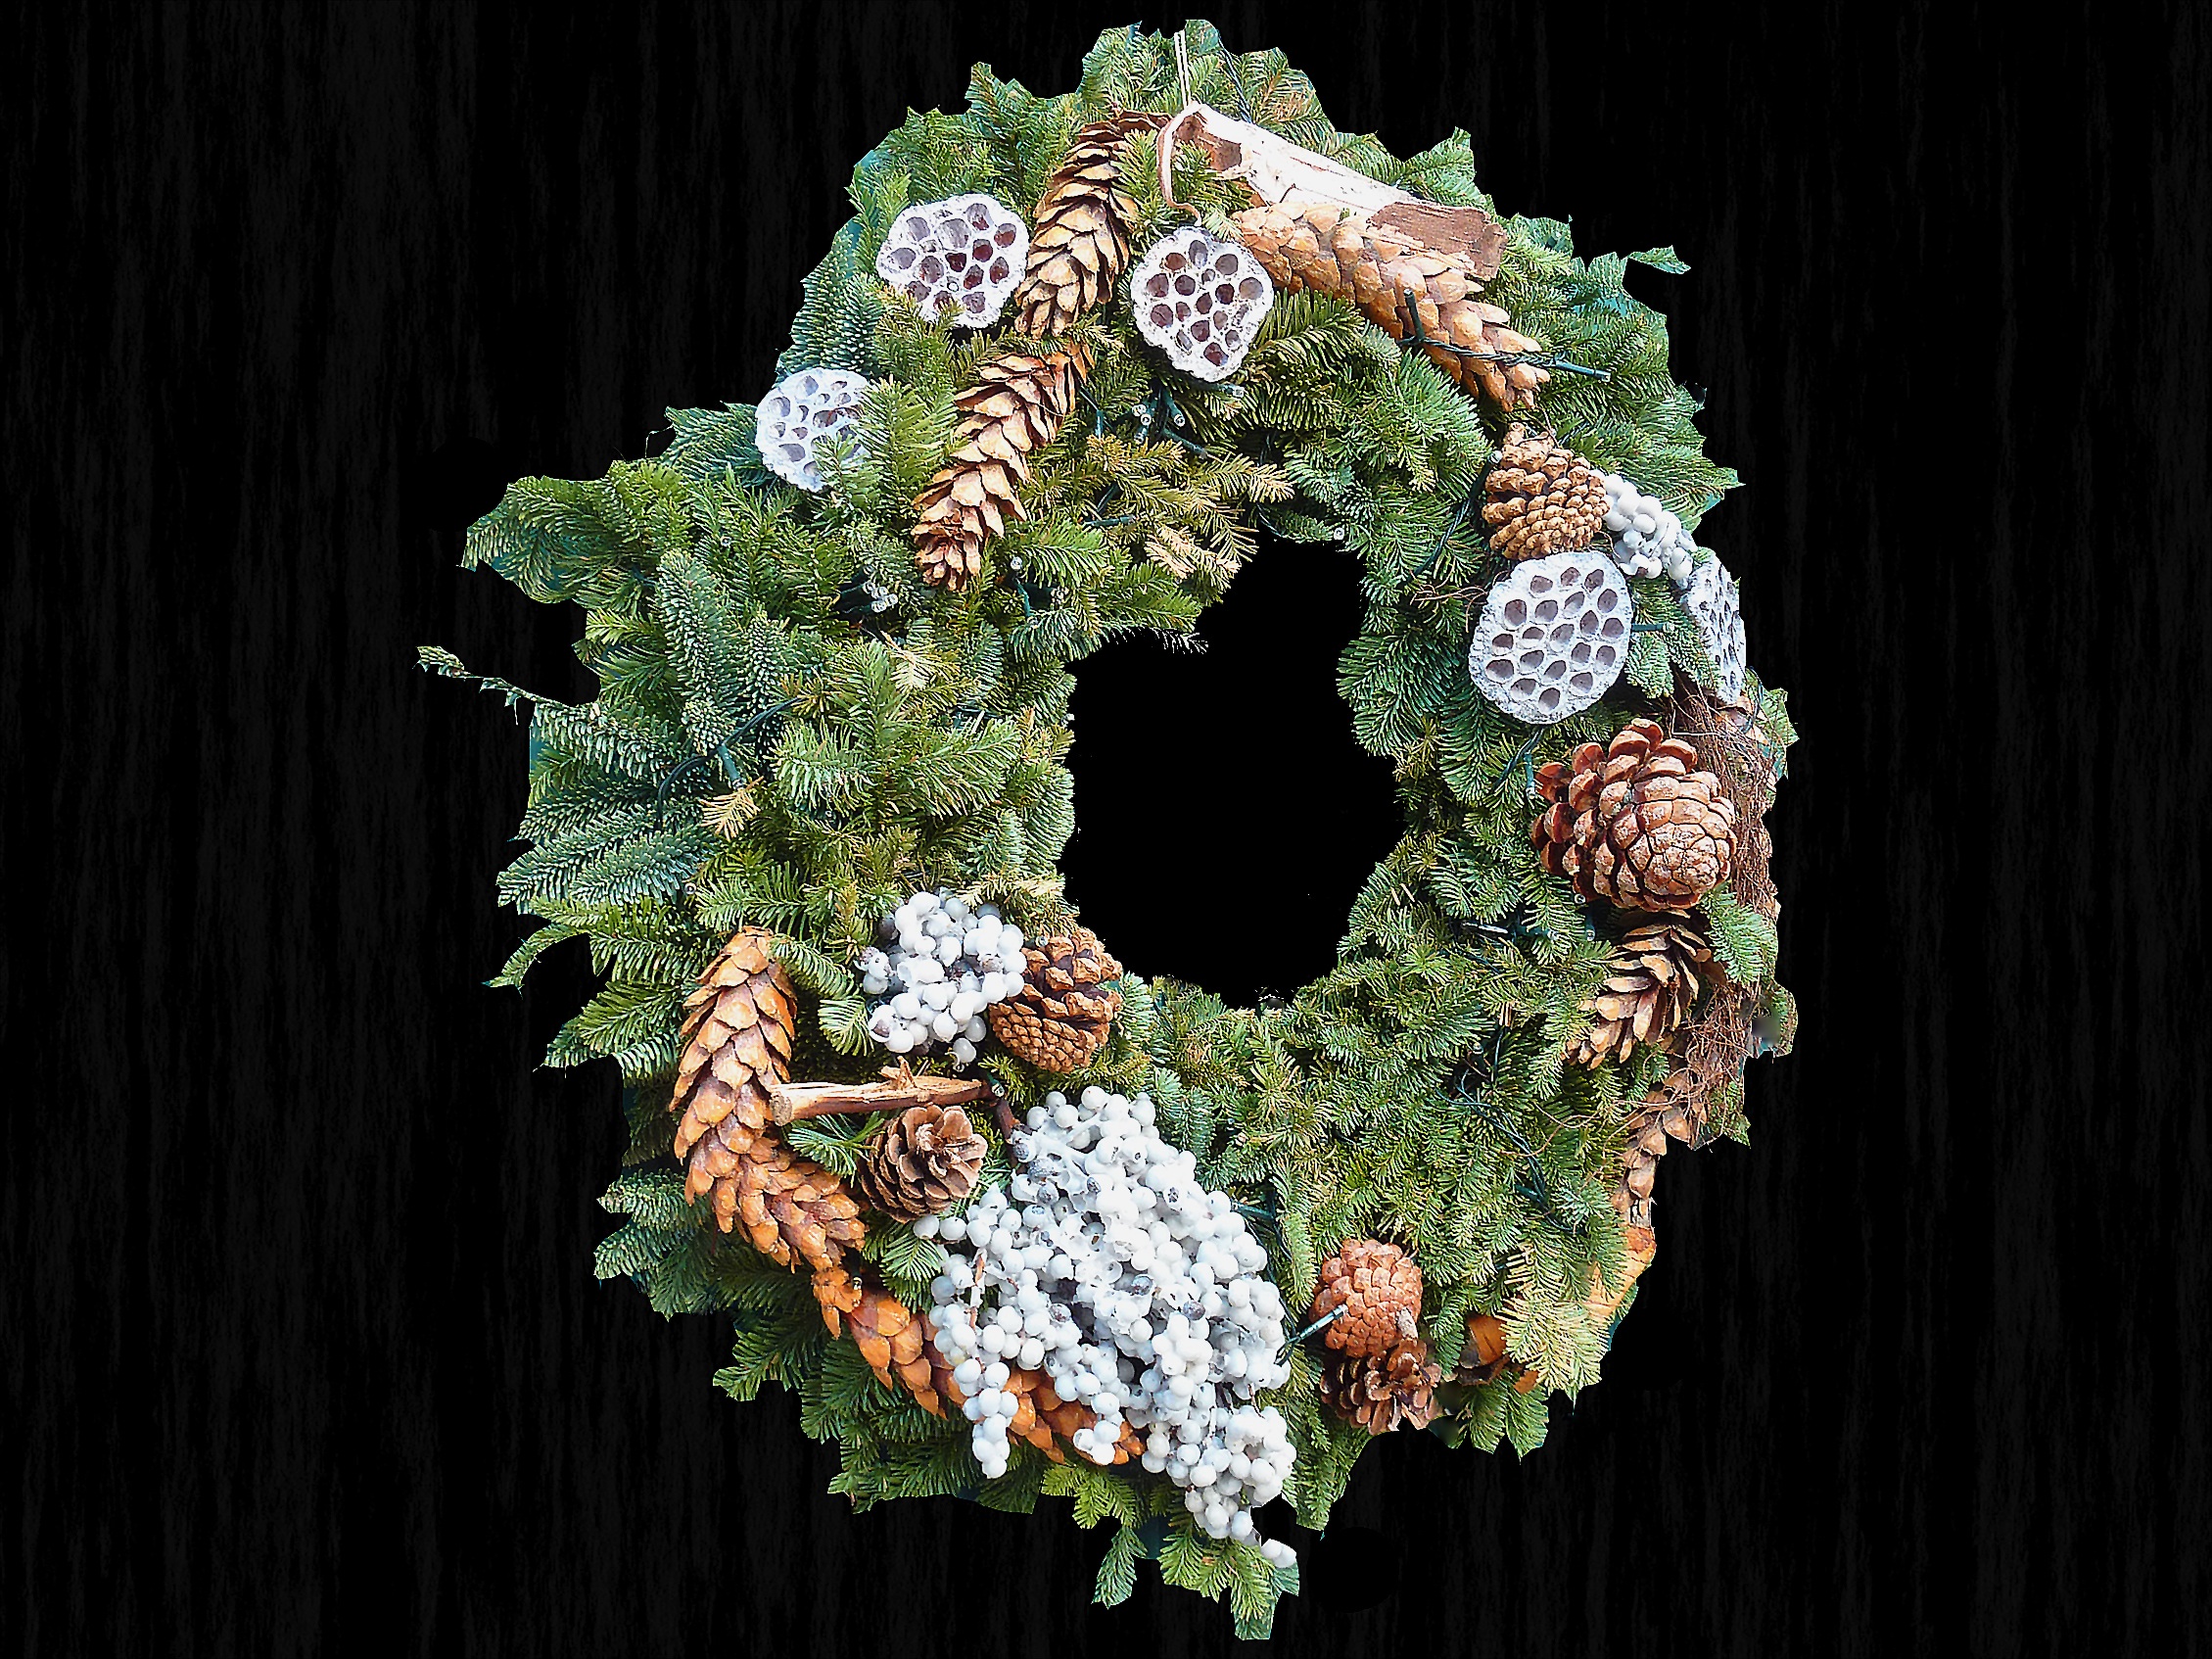
tree, nature, branch, leaf, flower, decoration, green, decor, wreath, flowers, advent, christmas decoration, art, tap, contemplative, festive decorations, door wreath, door decoration in the advent